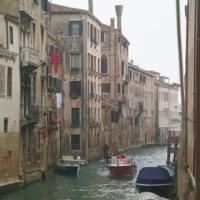
Weather: cloudy or overcast